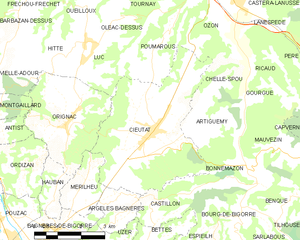
Cieutat est une commune française située dans le département des Hautes-Pyrénées, en région Occitanie.